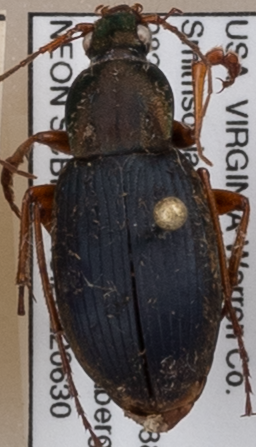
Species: Chlaenius aestivus
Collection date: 2022-06-30
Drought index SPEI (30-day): -0.028
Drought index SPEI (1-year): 0.676
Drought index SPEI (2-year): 0.63